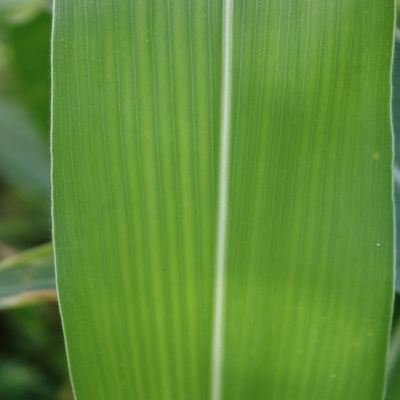
Crop: Maize
Condition: healthy